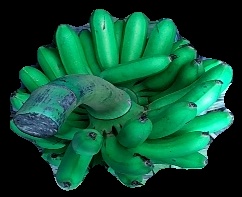
Variety: rasbale
Grade: grade1